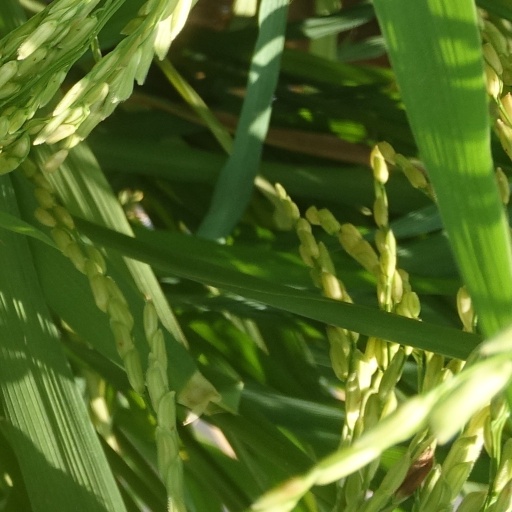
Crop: rice